Heaven 17

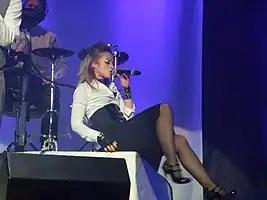
Billie Godfrey onstage with Heaven 17

In 2006, Marsh stopped making live appearances with the band. In an early 2009 interview, Ware stated that Marsh had left the band and was now studying at university. Beginning in the mid-1990s, Billie Godfrey worked with the band as a backing vocalist and appeared with them at concerts. She performed as part of the band on 21 November 2008 for their highest profile TV appearance of recent years on "Now That's What I Call 1983" on ITV1.